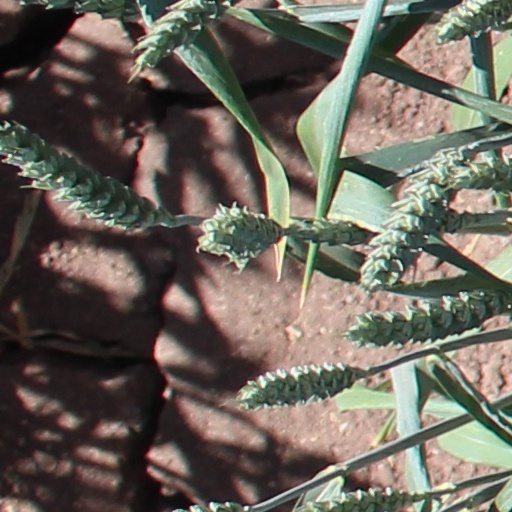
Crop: wheat